Jeanette B. Milio

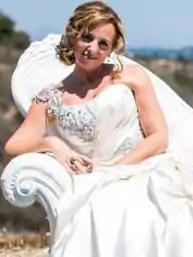
Jeanette B. Milio, Film and TV Producer

Jeanette B. Milio (born Jeanette Buerling; November 15, 1964 in Cologne, Germany) is a producer/executive producer and entertainment financier of motion pictures and television programming. Milio has worked in multiple areas of the entertainment business including development, production, distribution, sales, and entertainment financing.